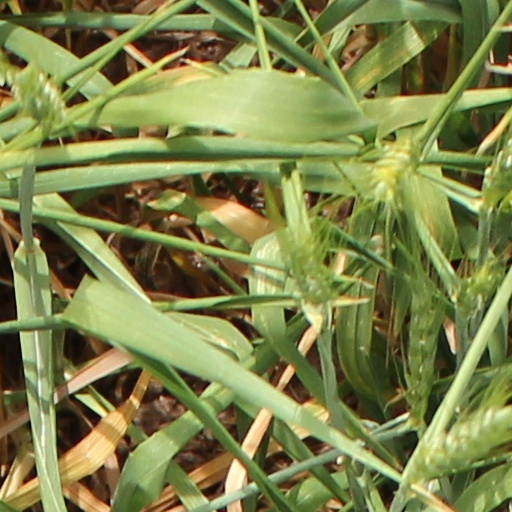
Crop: wheat